Lucas Ocampos

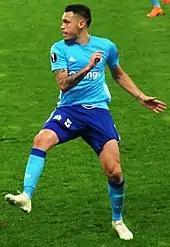
Ocampos playing for Marseille in 2018

Ocampos scored on his first Ligue 1 appearance following his return to Marseille, netting the only goal in a 1–0 win over Nantes on 12 August 2017. On 1 October, he scored a brace in the game against Nice winning the game for Marseille with 4–2. He maintained his form throughout the first half of the season, scoring 6 goals in 15 league appearances by the end of the year, which saw him linked with a move to Torino during the January transfer market. He remained at Marseille, however, and on 7 February 2018 he scored his first professional hat-trick in a 9–0 Coupe de France win over Bourg-en-Bresse. The result was also Marseille's biggest win in 70 years. He also featured regularly in the club's Europa League campaign and helped the side reach the final of the competition, where they lost 3–0 to Spanish side, Atlético Madrid. He remained with Marseille the following season before departing for Spain, having scored 28 goals in 135 appearances during his time with the club.